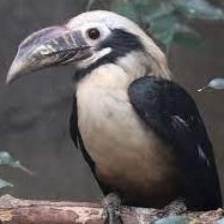
Species: VISAYAN HORNBILL
Scientific name: PENELOPIDES PANINI
ImageNet parent category: hornbill